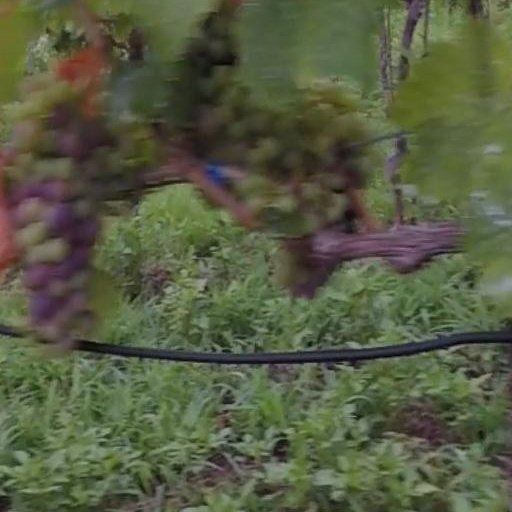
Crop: grape